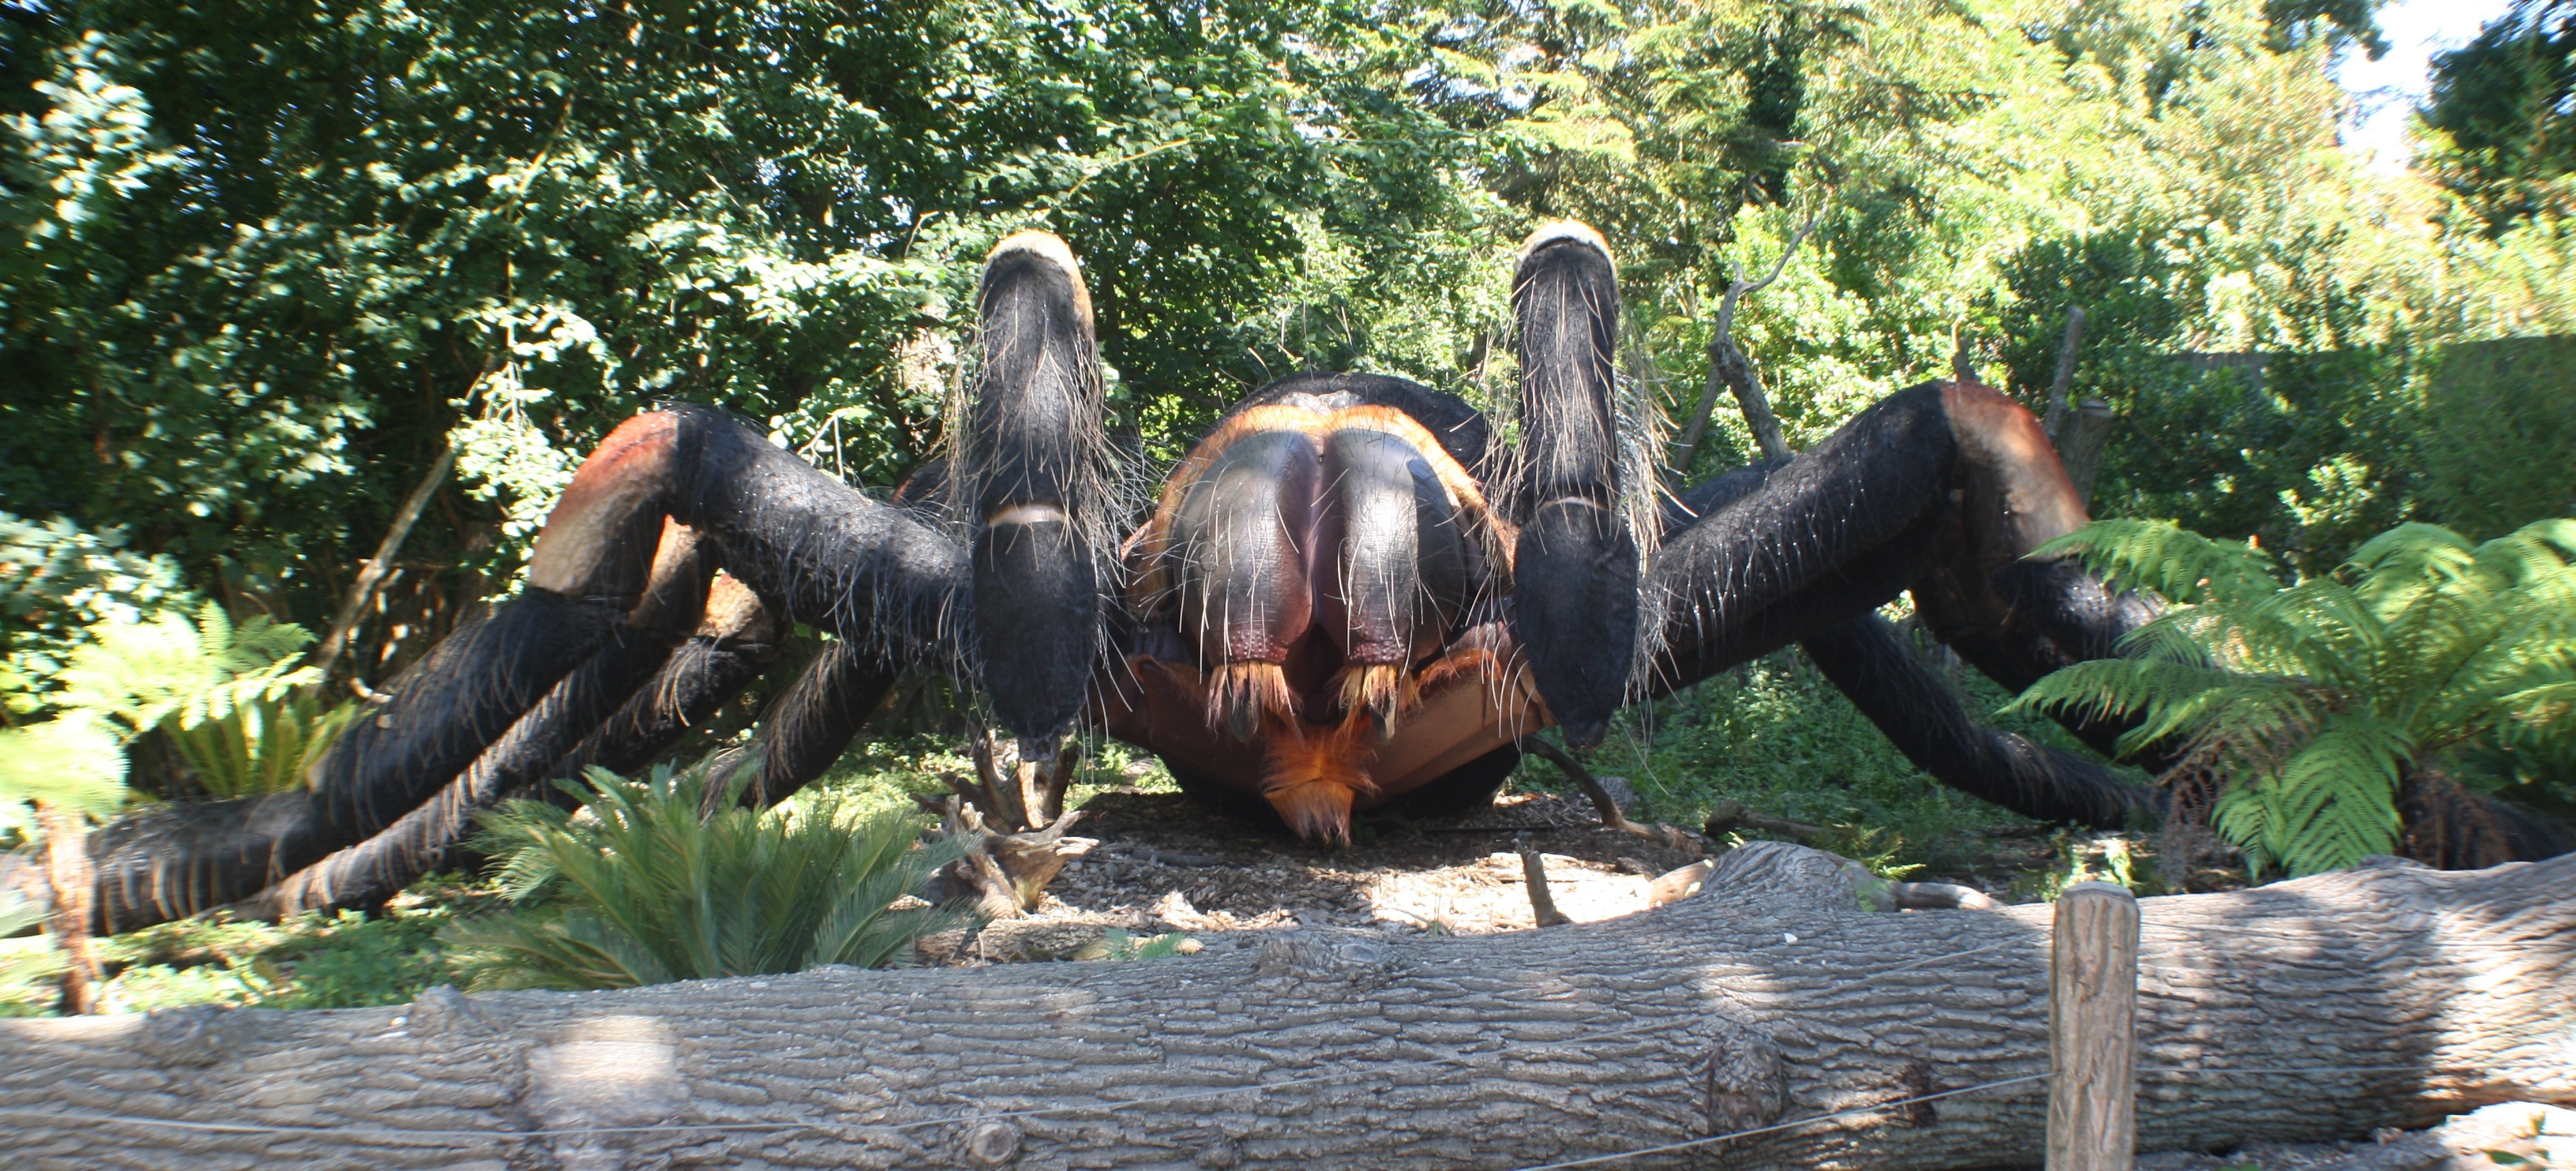
wildlife, statue, zoo, jungle, elephant, spider, sculpture, tarantula, geante, eventing